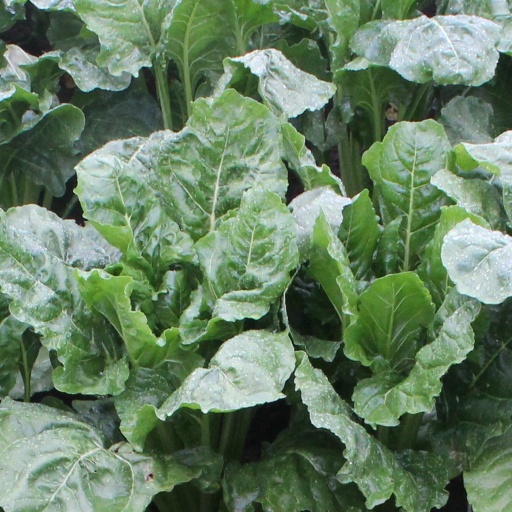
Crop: sugar beet